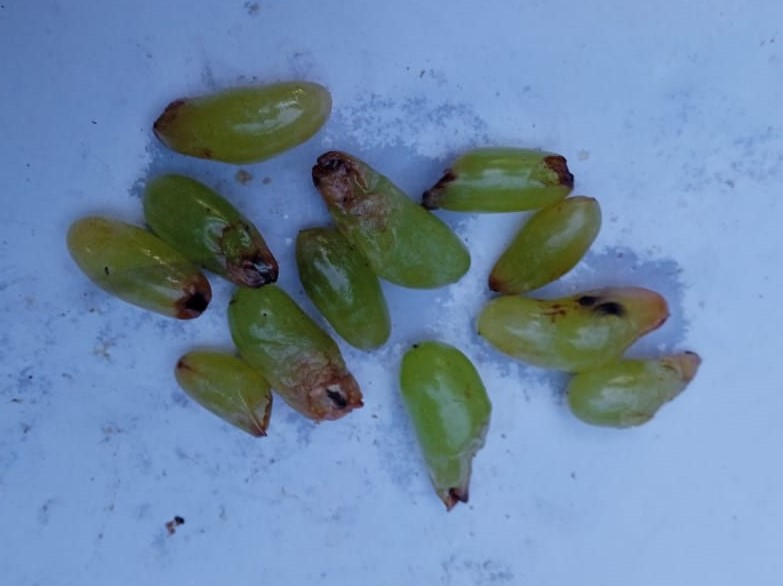
Fruit: grape
Condition: rotten